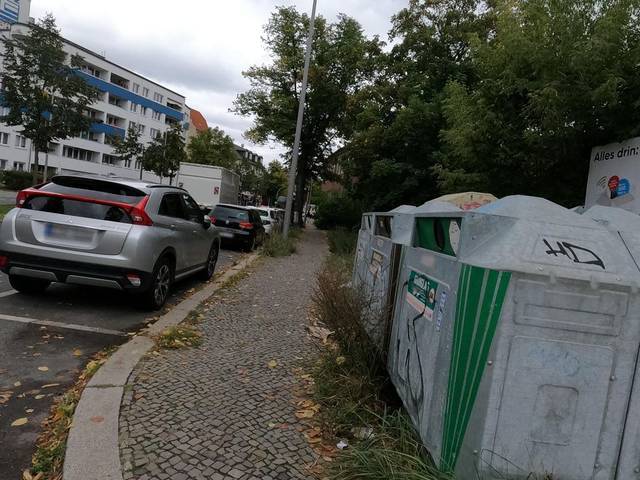
Region: Germany
Coordinates: 52.552, 13.209